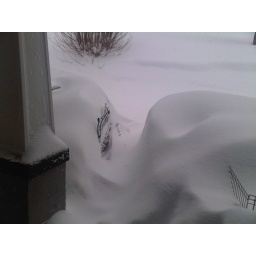
Eventually the plows came by and closed this canyon up and pushed a three-foot wall of snow across it.